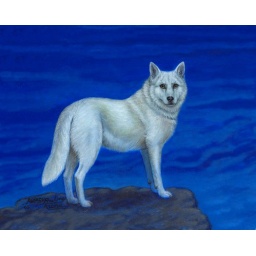
white wolf dog on cliff, dark blue background by audreyarena.com